Idol Hakkenden

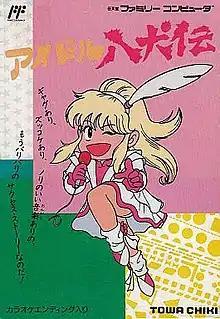
Cover art

is a Japan-exclusive adventure game developed by Natsume and published by Towa Chiki in 1989 for the Family Computer.